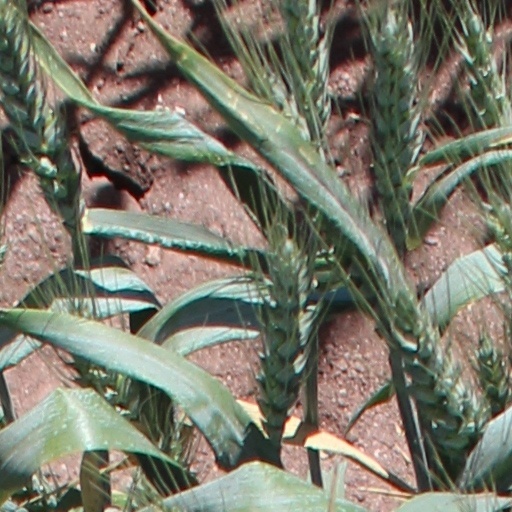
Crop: wheat